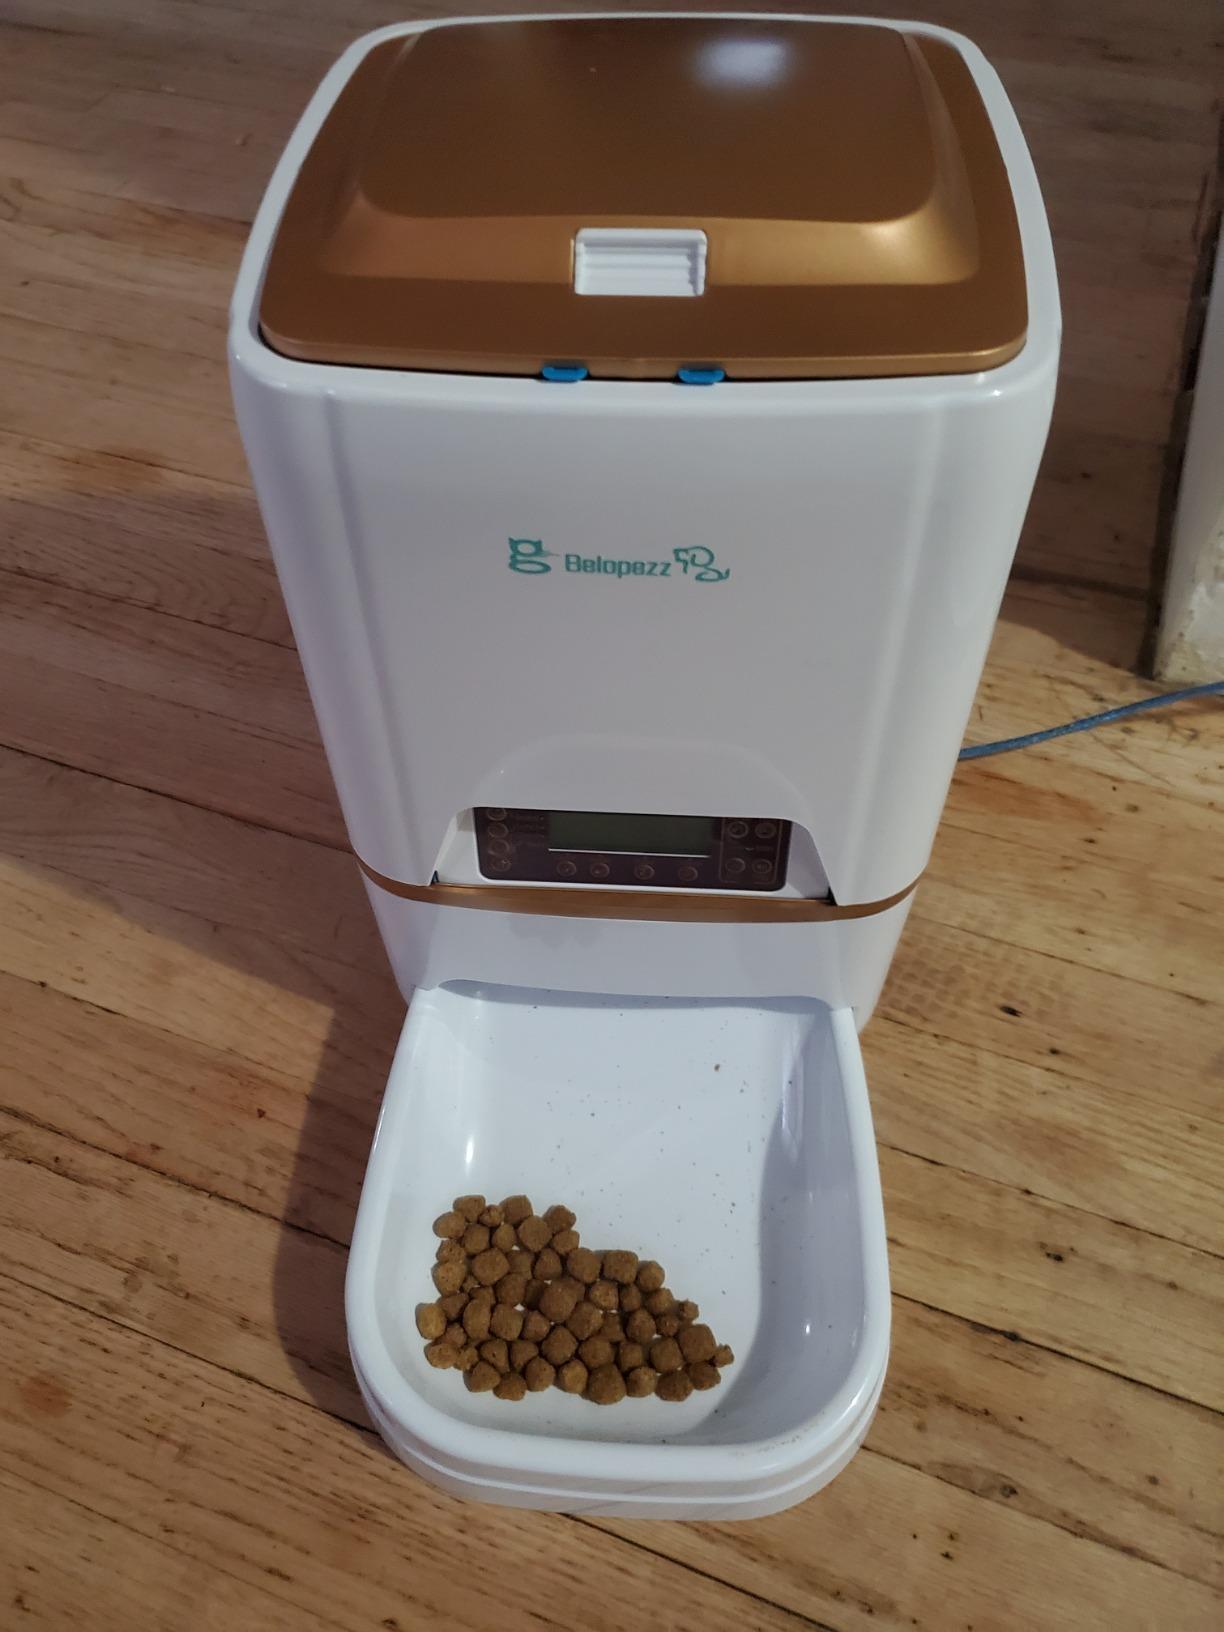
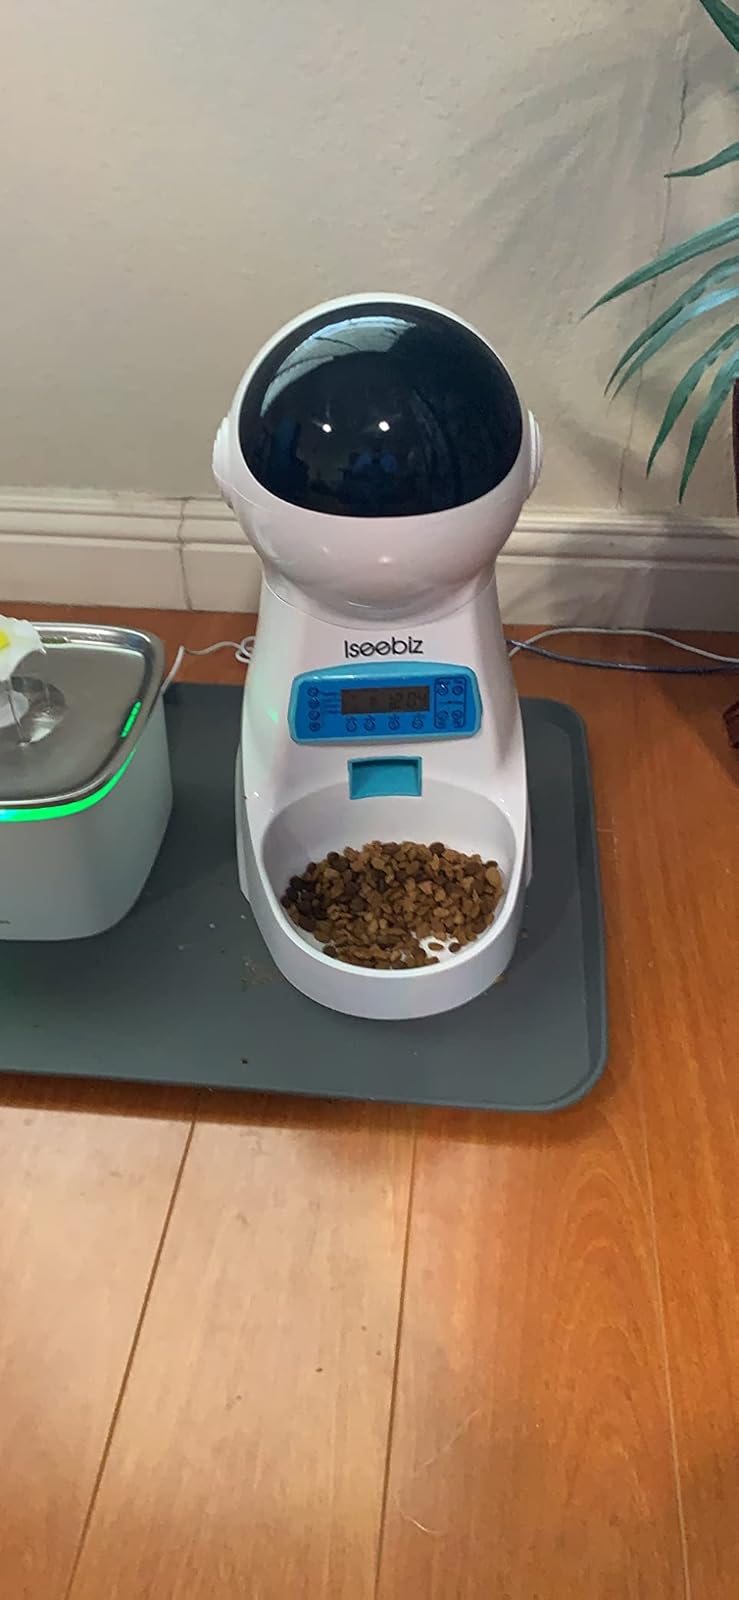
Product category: items_feeder
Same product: no